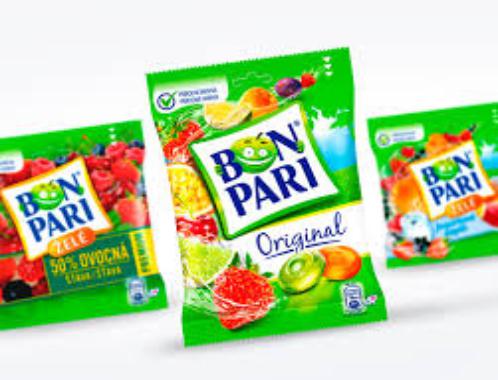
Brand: Bon Pari
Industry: Food